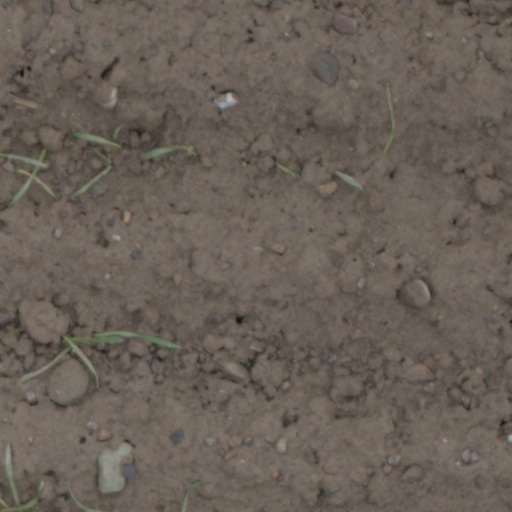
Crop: wheat